Ebbw Vale Steelworks

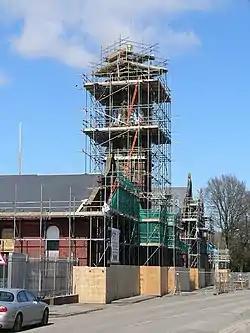
Restoration of the clock tower of the Grade II listed former Steelworks General Offices, April 2008

The steelworks was nationalised as part of British Steel in 1967, becoming part of the South Wales group alongside Llanwern and Port Talbot Steelworks. By this time, 14,500 people were employed in the works in and around Ebbw Vale.